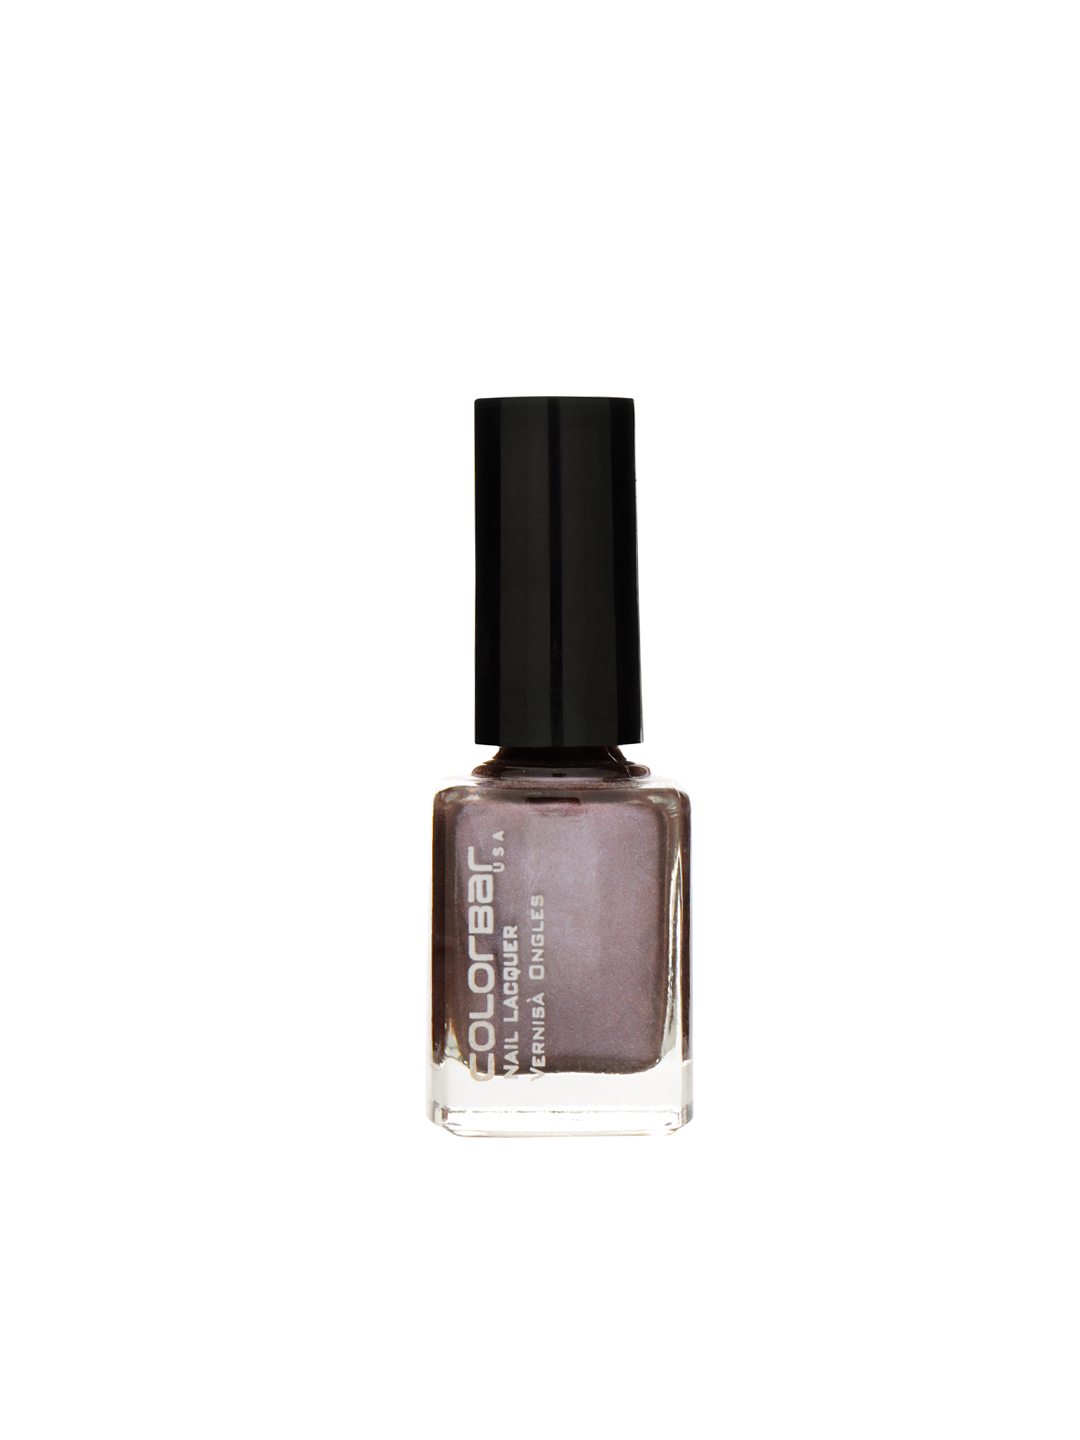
Colorbar Icy Pink Nail Lacquer 55
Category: Personal Care / Nails / Nail Polish
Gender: Women
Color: Metallic
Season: Spring 2017
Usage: Casual